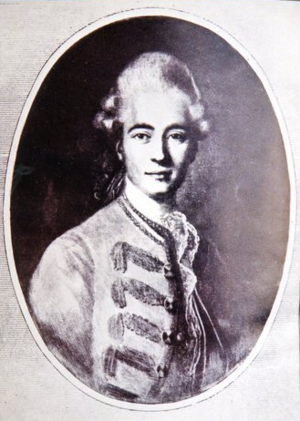
Portrait de Joseph Starot de Saint-Germain - 1729 - 1794
Joseph Starot de Saint-Germain, seigneur de Villeplat, né à Valence le 14 mars 1729 et guillotiné à Paris le 22 floréal an II, est un fermier général français.
La Ferme générale est l'une des principales institutions de l'Ancien Régime qui fut le plus vivement critiquée pendant la Révolution.